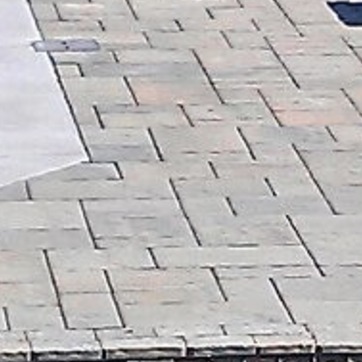
Material: brick